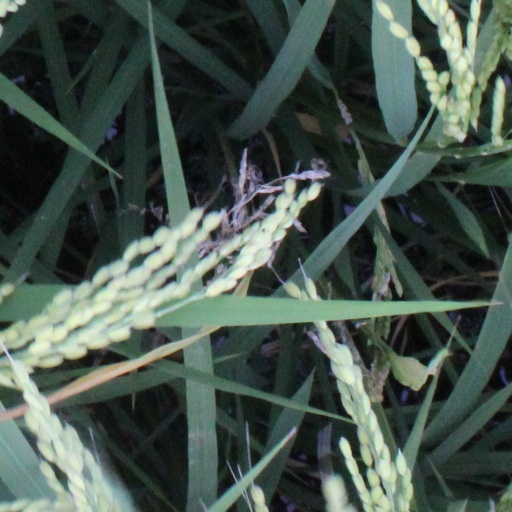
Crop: rice